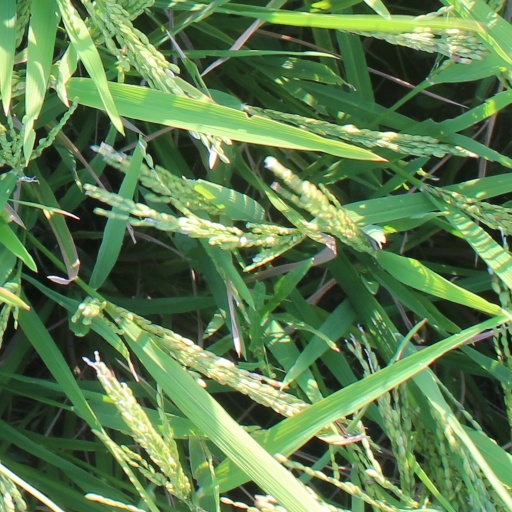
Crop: rice